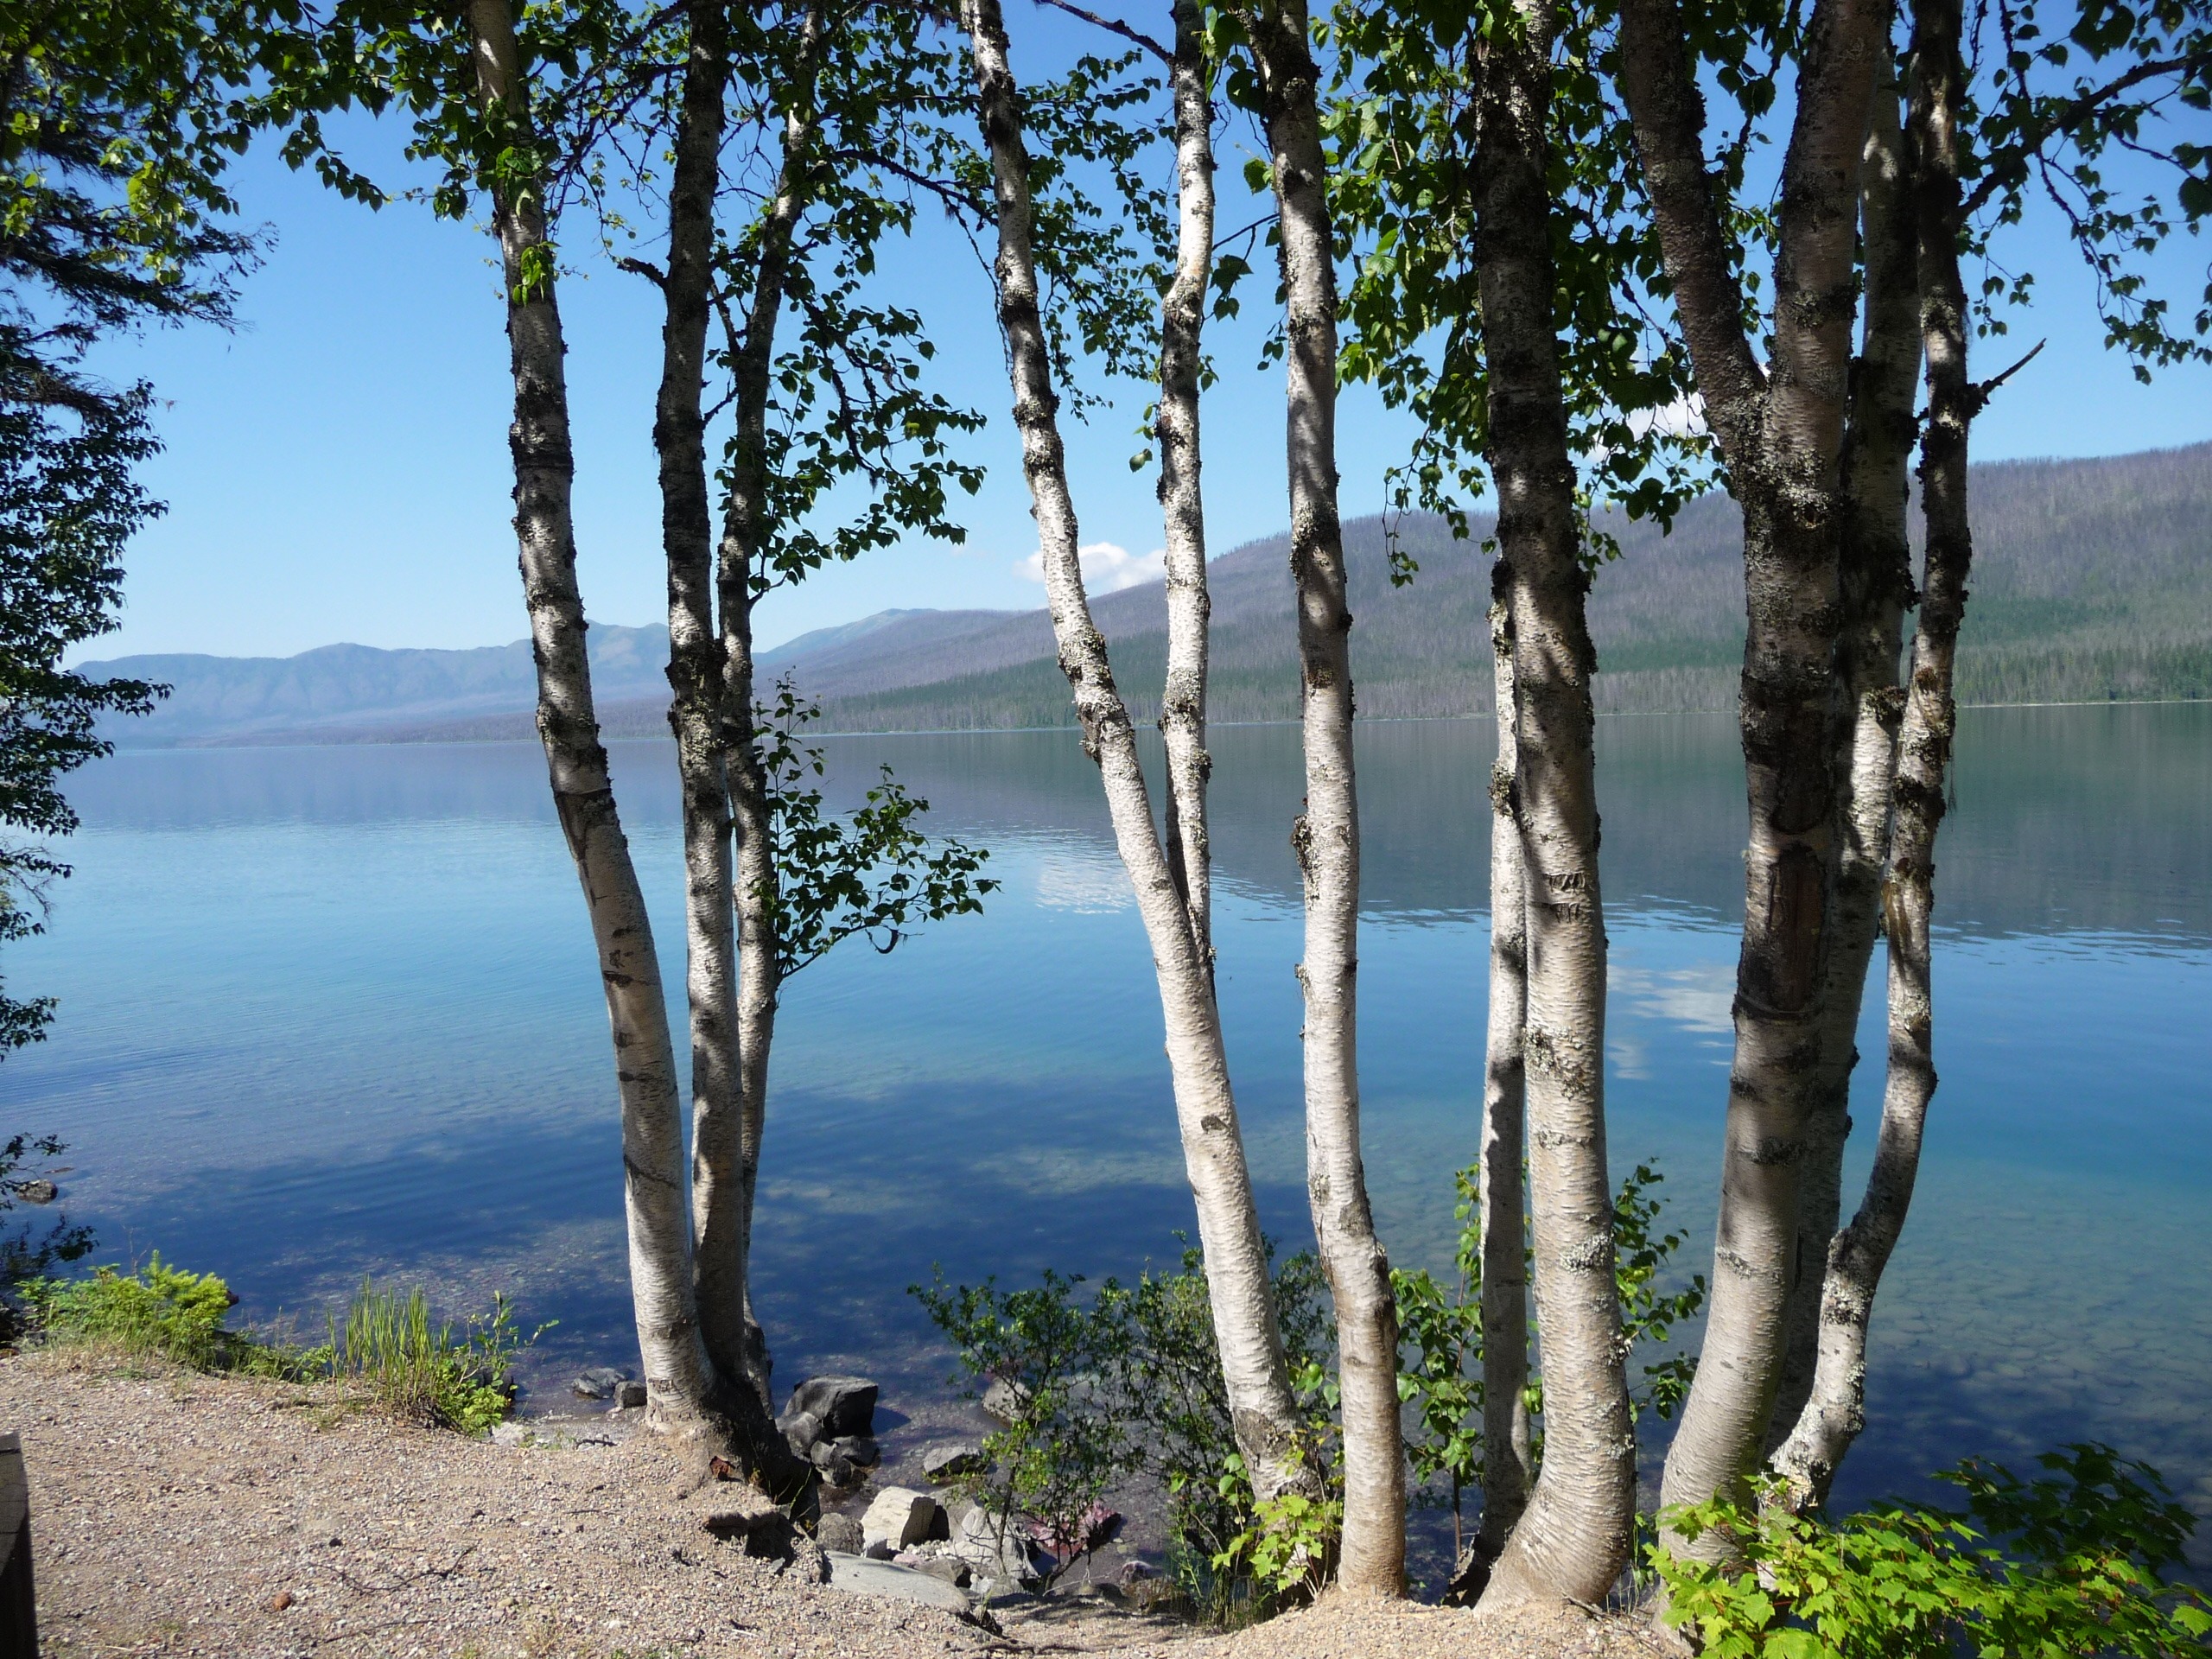
landscape, tree, water, grass, plant, sky, lake, birch, peaceful, national park, trees, mountains, montana, glacier national park, nature reserve, state park, woody plant, birch family